Steve Breaston

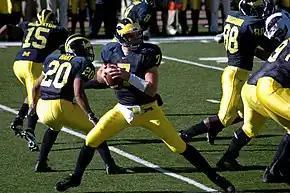
2004 Michigan Wolverines football team #20 Mike Hart, #7 Chad Henne, #15 Breaston, #8 Jason Avant, #88 Tim Massaquoi

Breaston played for the Michigan Wolverines for four seasons (2003–2006). He is the most prolific return man in school history and his 156 career receptions are fifth most in Michigan history.